Sândominic

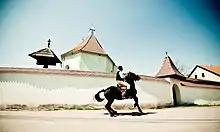
St. Dominic Roman Catholic church

Sândominic's Roman Catholic church was constructed between 1787 and 1802, and still preserves numerous relics and treasures from the Middle Ages. A Greek Catholic church was completed in 1787, and there is also a small Romanian Orthodox church. Numerous chapels are scattered around the village, including the chapel at Pásztorbükk.